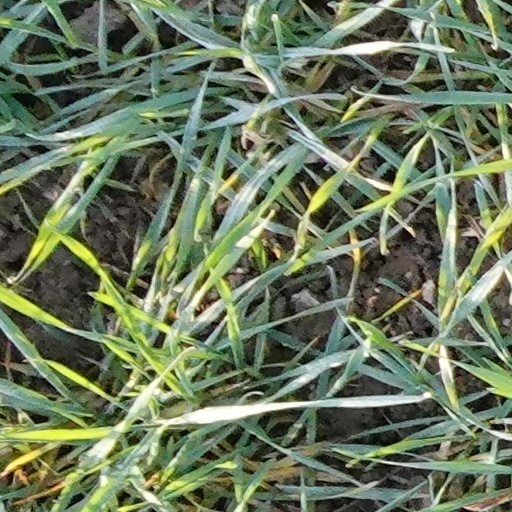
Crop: wheat